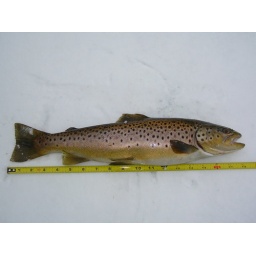
Caught on Brant February 2nd, 2008. in 5' of water just under the ice on a bare hook. (18&amp;quot;)